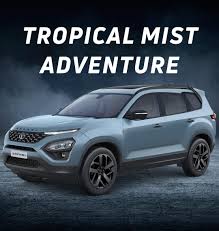
Label: noambulance